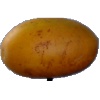
Label: Cucumber Ripe 2